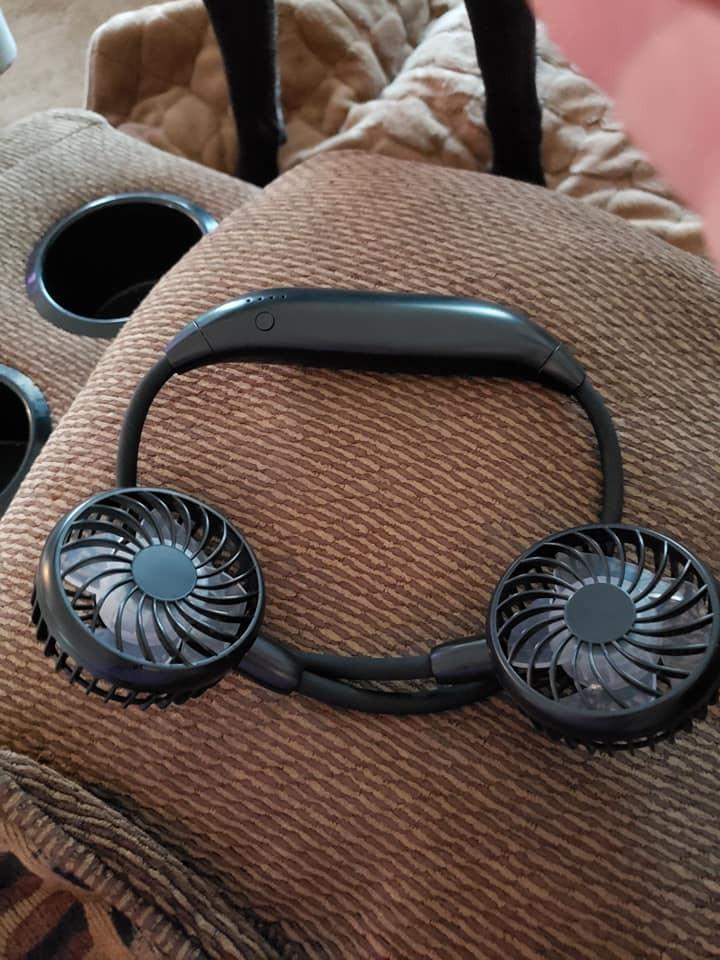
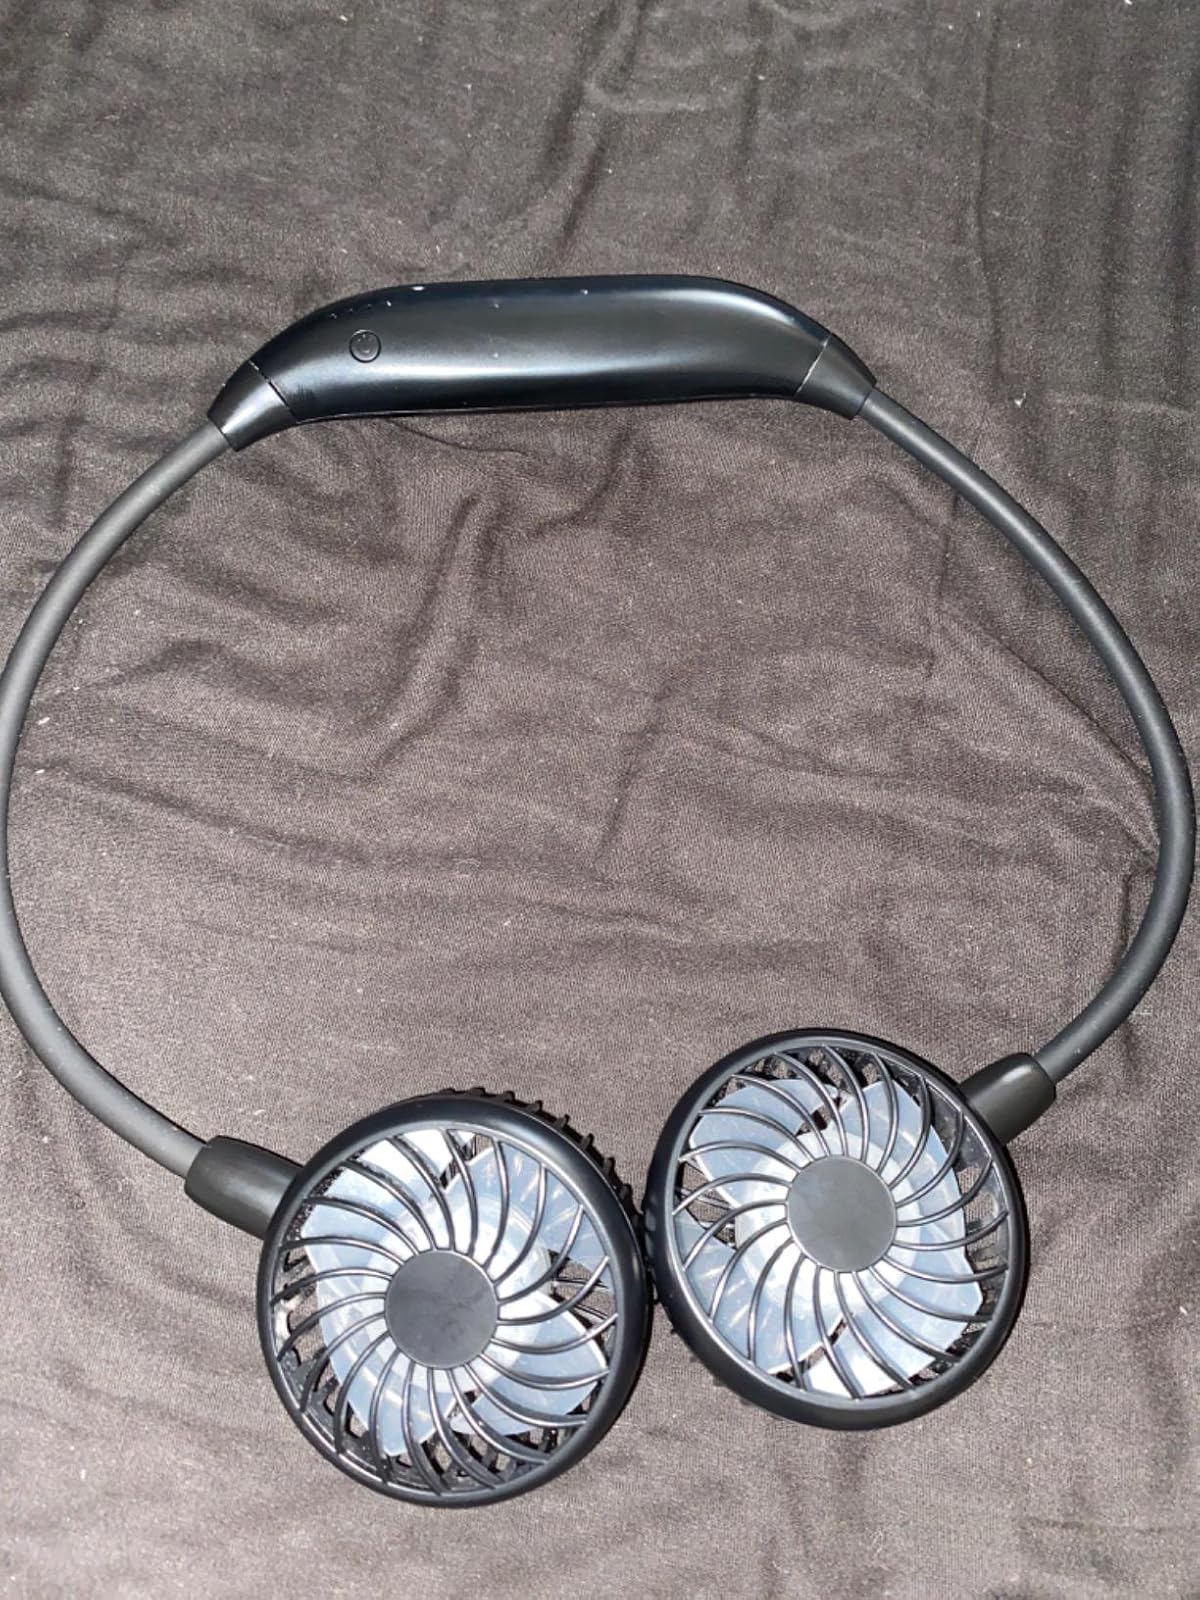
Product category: fan
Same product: yes